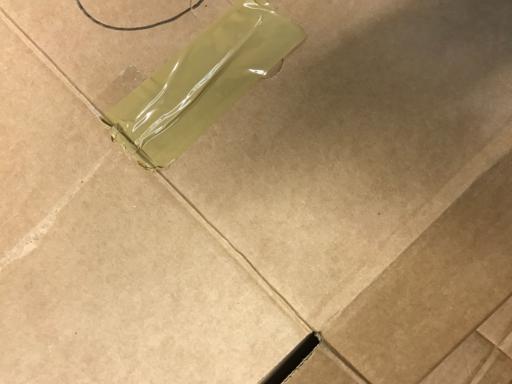
Waste category: cardboard